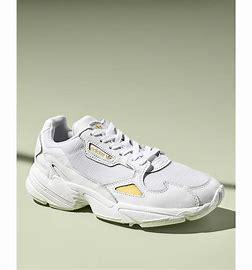
Brand: Adidas
Model: Falcon